Japanese raiders in the Indian Ocean

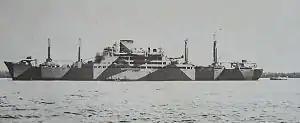
Japanese auxiliary cruiser "Aikoku Maru", 1942

In 1940, two passenger-cargo vessels of the Osaka Shipping Line were requisitioned for conversion to armed merchant cruisers (AMC)s, in anticipation of the likely thrust southward by the Japanese. The (the name ship of the class) and , both under construction for the route between the Empire of Japan and South America, started their rebuilds in 1941, and by the time they were commissioned, the 10,470-ton vessels were heavily armed. The main armament consisted of eight 140 mm/50 caliber guns, which were augmented by two 80 mm guns, and four 25 mm guns. There were four 533 mm torpedo tubes in twin mounts, and each vessel had two Mitsubishi F1M2 "Pete" Type 0 observation seaplanes, each armed with two fixed forward firing Type 97 machine guns, one flexibly mounted rearward-firing Type 92 machine gun and 120 kg of bombs.